Bethlehem Steel F.C. (1907–1930)

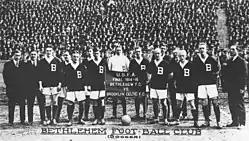
Bethlehem Steel F.C. prior to its final game of the 1914–15 season against Brooklyn Celtic

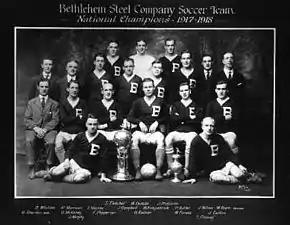
The Bethlehem Steel F.C. team that won the national title in 1917–18 season

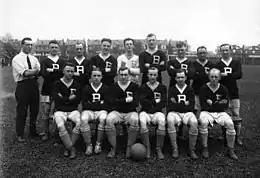
Bethlehem Steel FC,

The first soccer team in Bethlehem was founded in 1904, according to a June 2, 1925, article in "The Bethlehem Globe". The sport took hold of the town and local steel workers formed a recreational team.